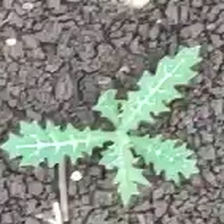
Weed species: Bilayat_(Mexicana_Argemone)